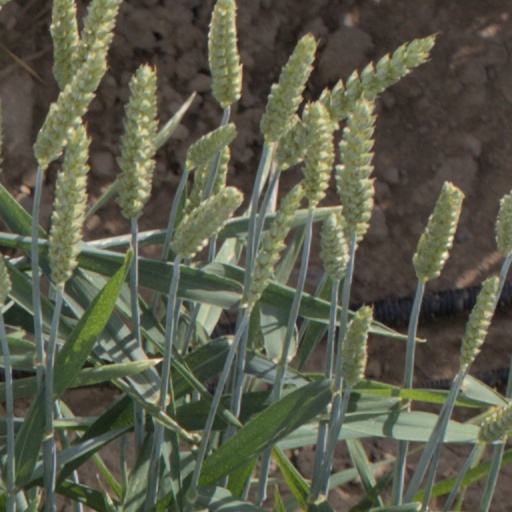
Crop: wheat